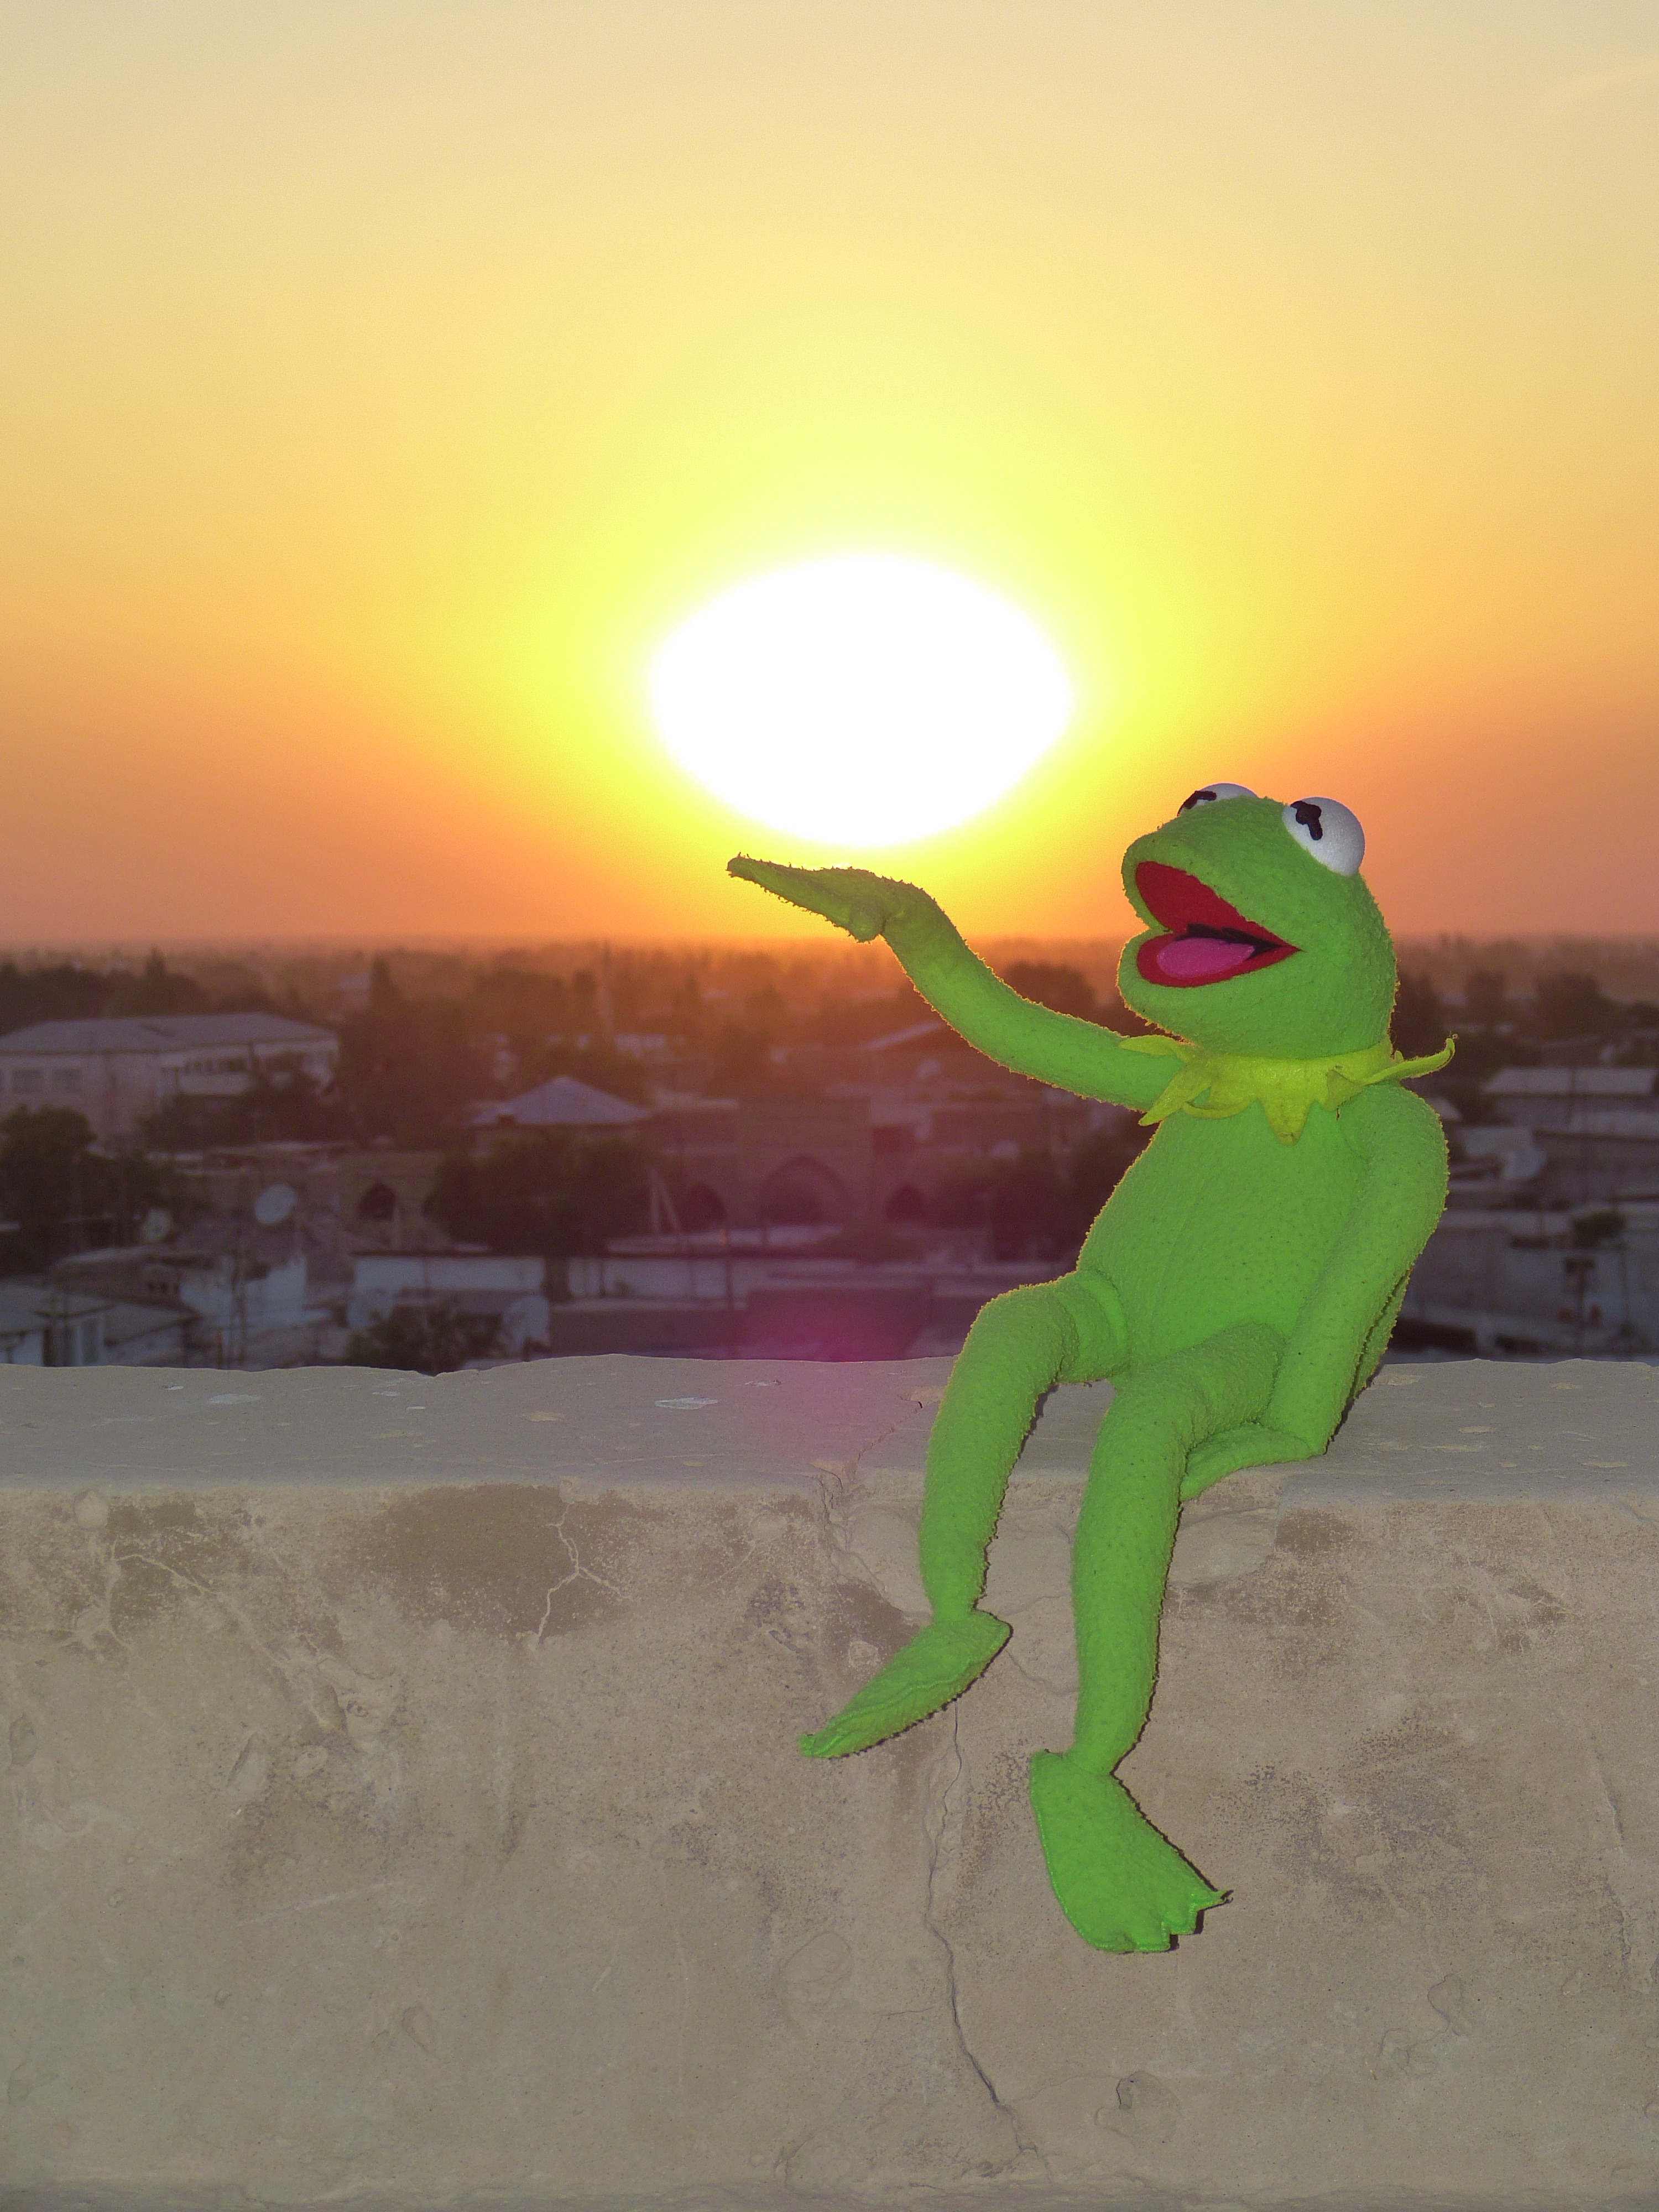
sand, sun, sunset, green, frog, yellow, start, joy, fireball, keep, kermit, abendstimmung